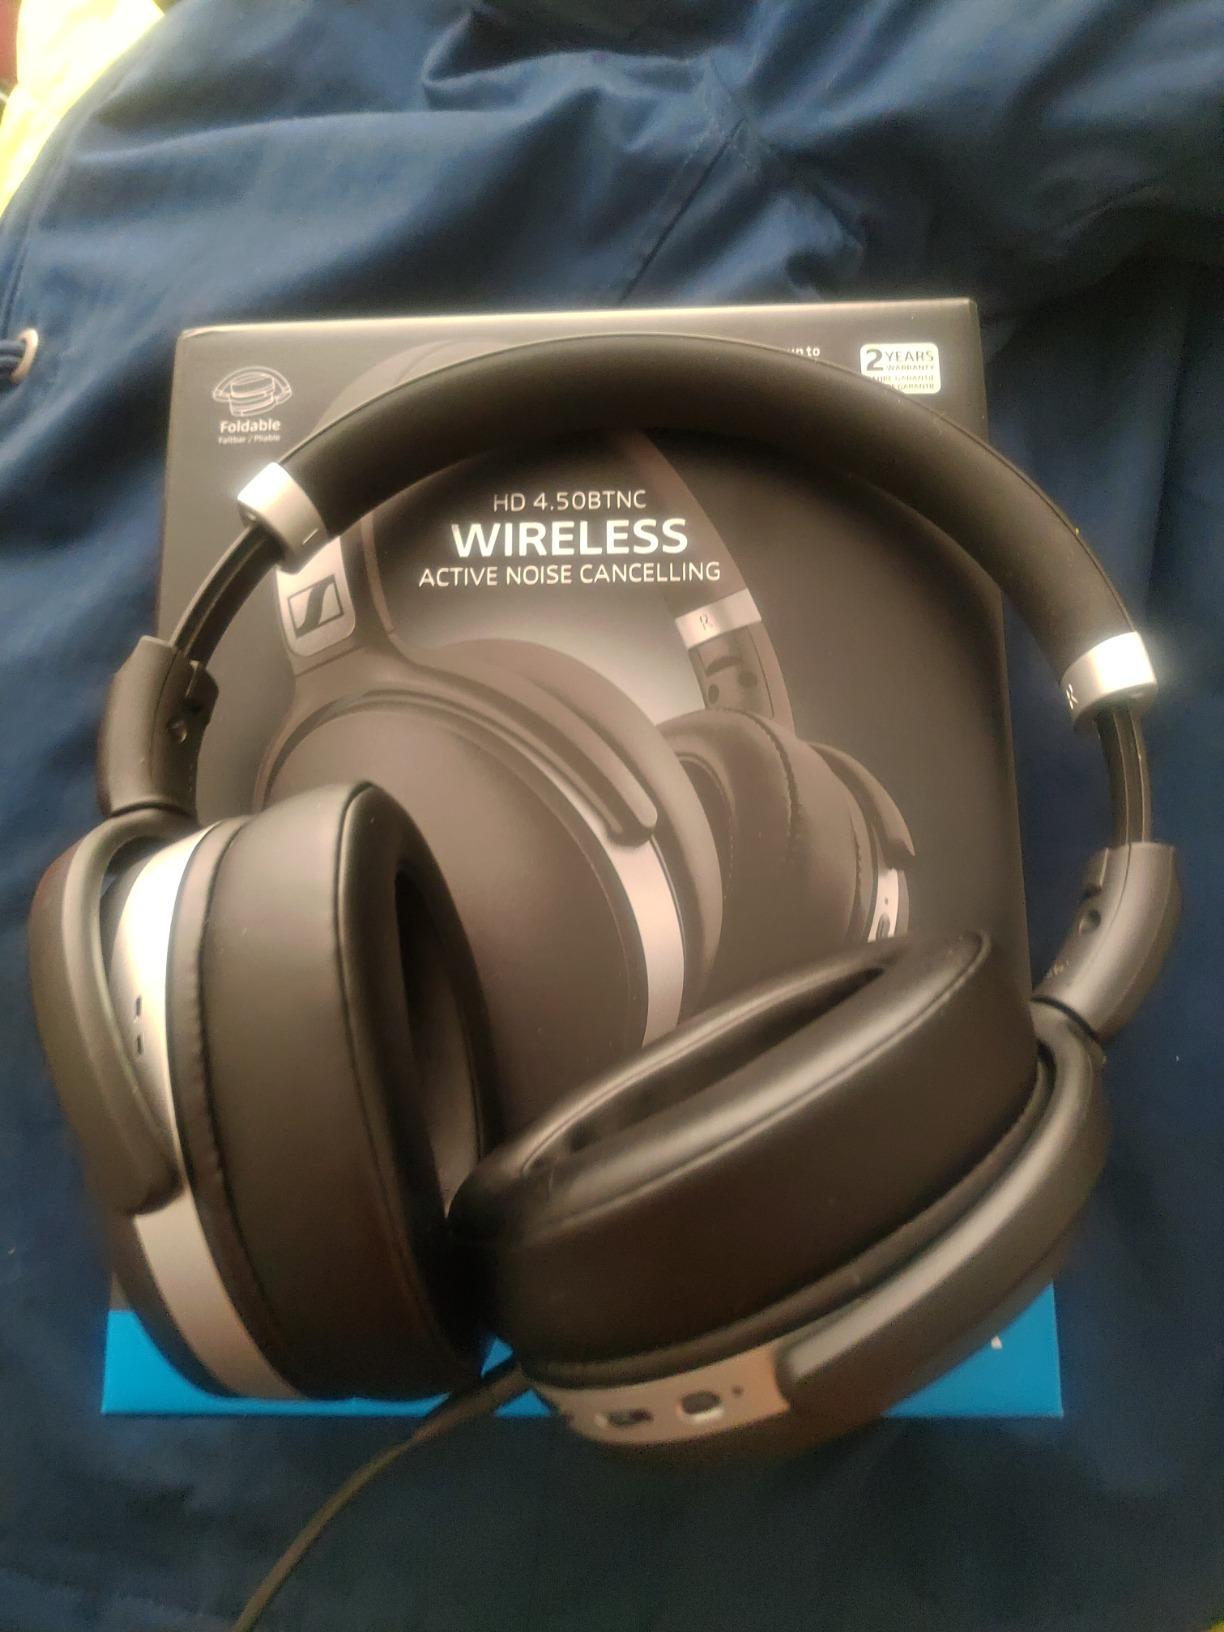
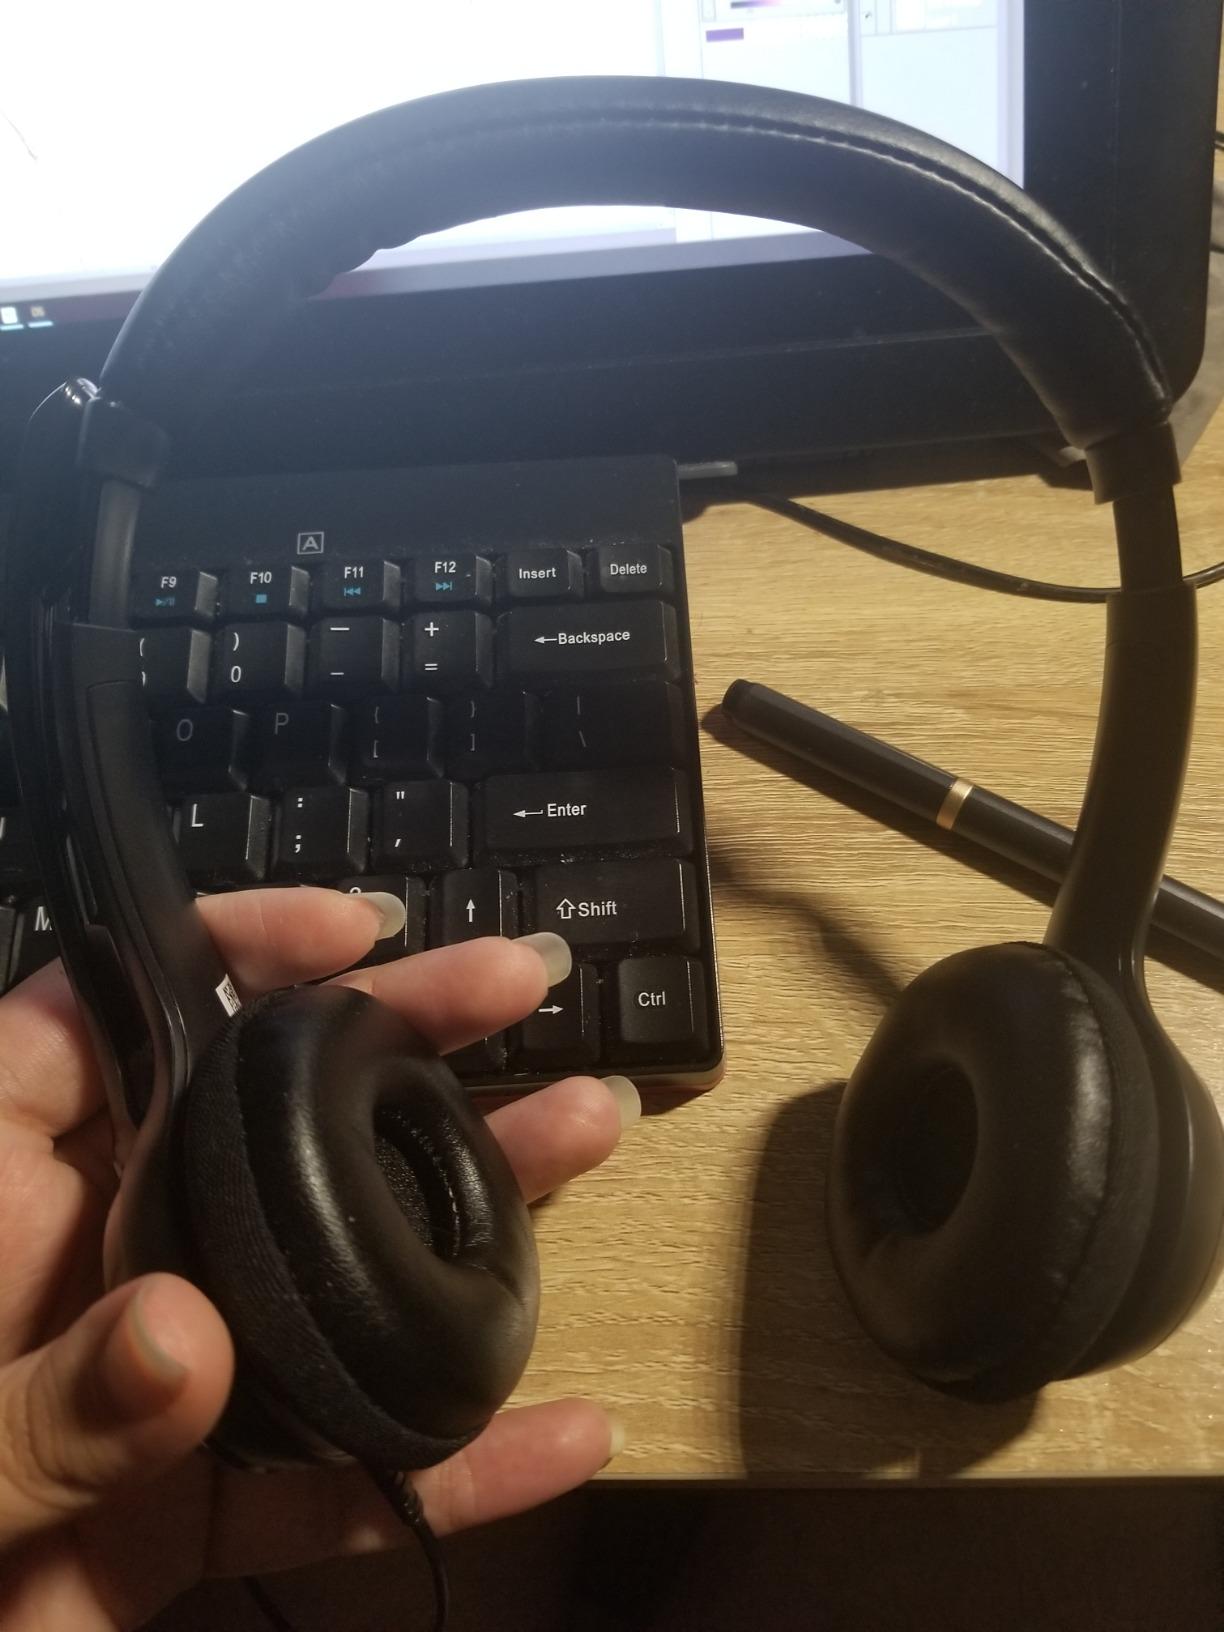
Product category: headphones
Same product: no